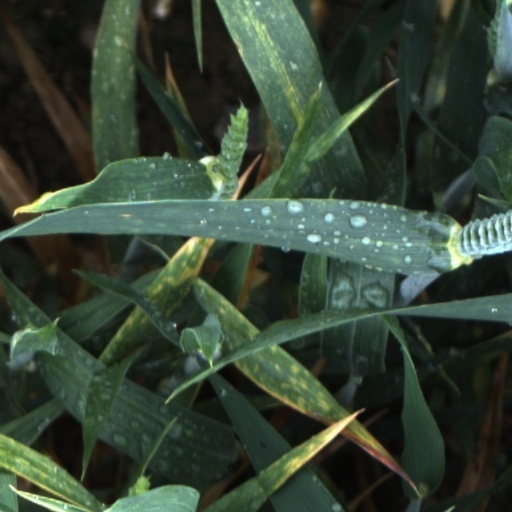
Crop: wheat